Geiger (crater)

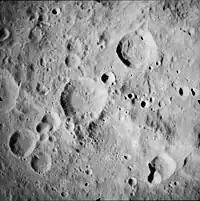
Geiger (upper right) from Apollo 17. To the lower left is Geiger R. "NASA photo".

Geiger is a lunar impact crater on the far side of the Moon. It lies to the southwest of the much larger walled plain Keeler, and slightly farther to the northeast of the huge walled plain Gagarin. To the south is the crater Cyrano.